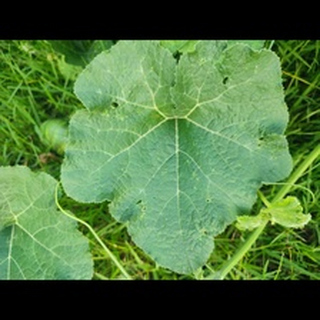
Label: healthy_pumpkin